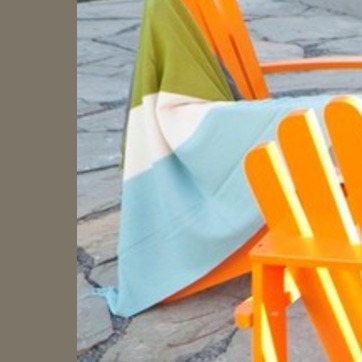
Material: fabric